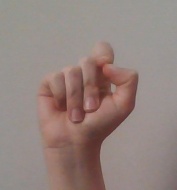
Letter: fa